Romano Guardini

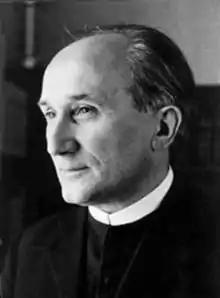
Guardini in 1920

Romano Guardini (17 February 1885 – 1 October 1968) was an Italian, naturalized German Catholic priest, philosopher and theologian.